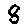
Label: 8